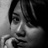
Emotion: sad